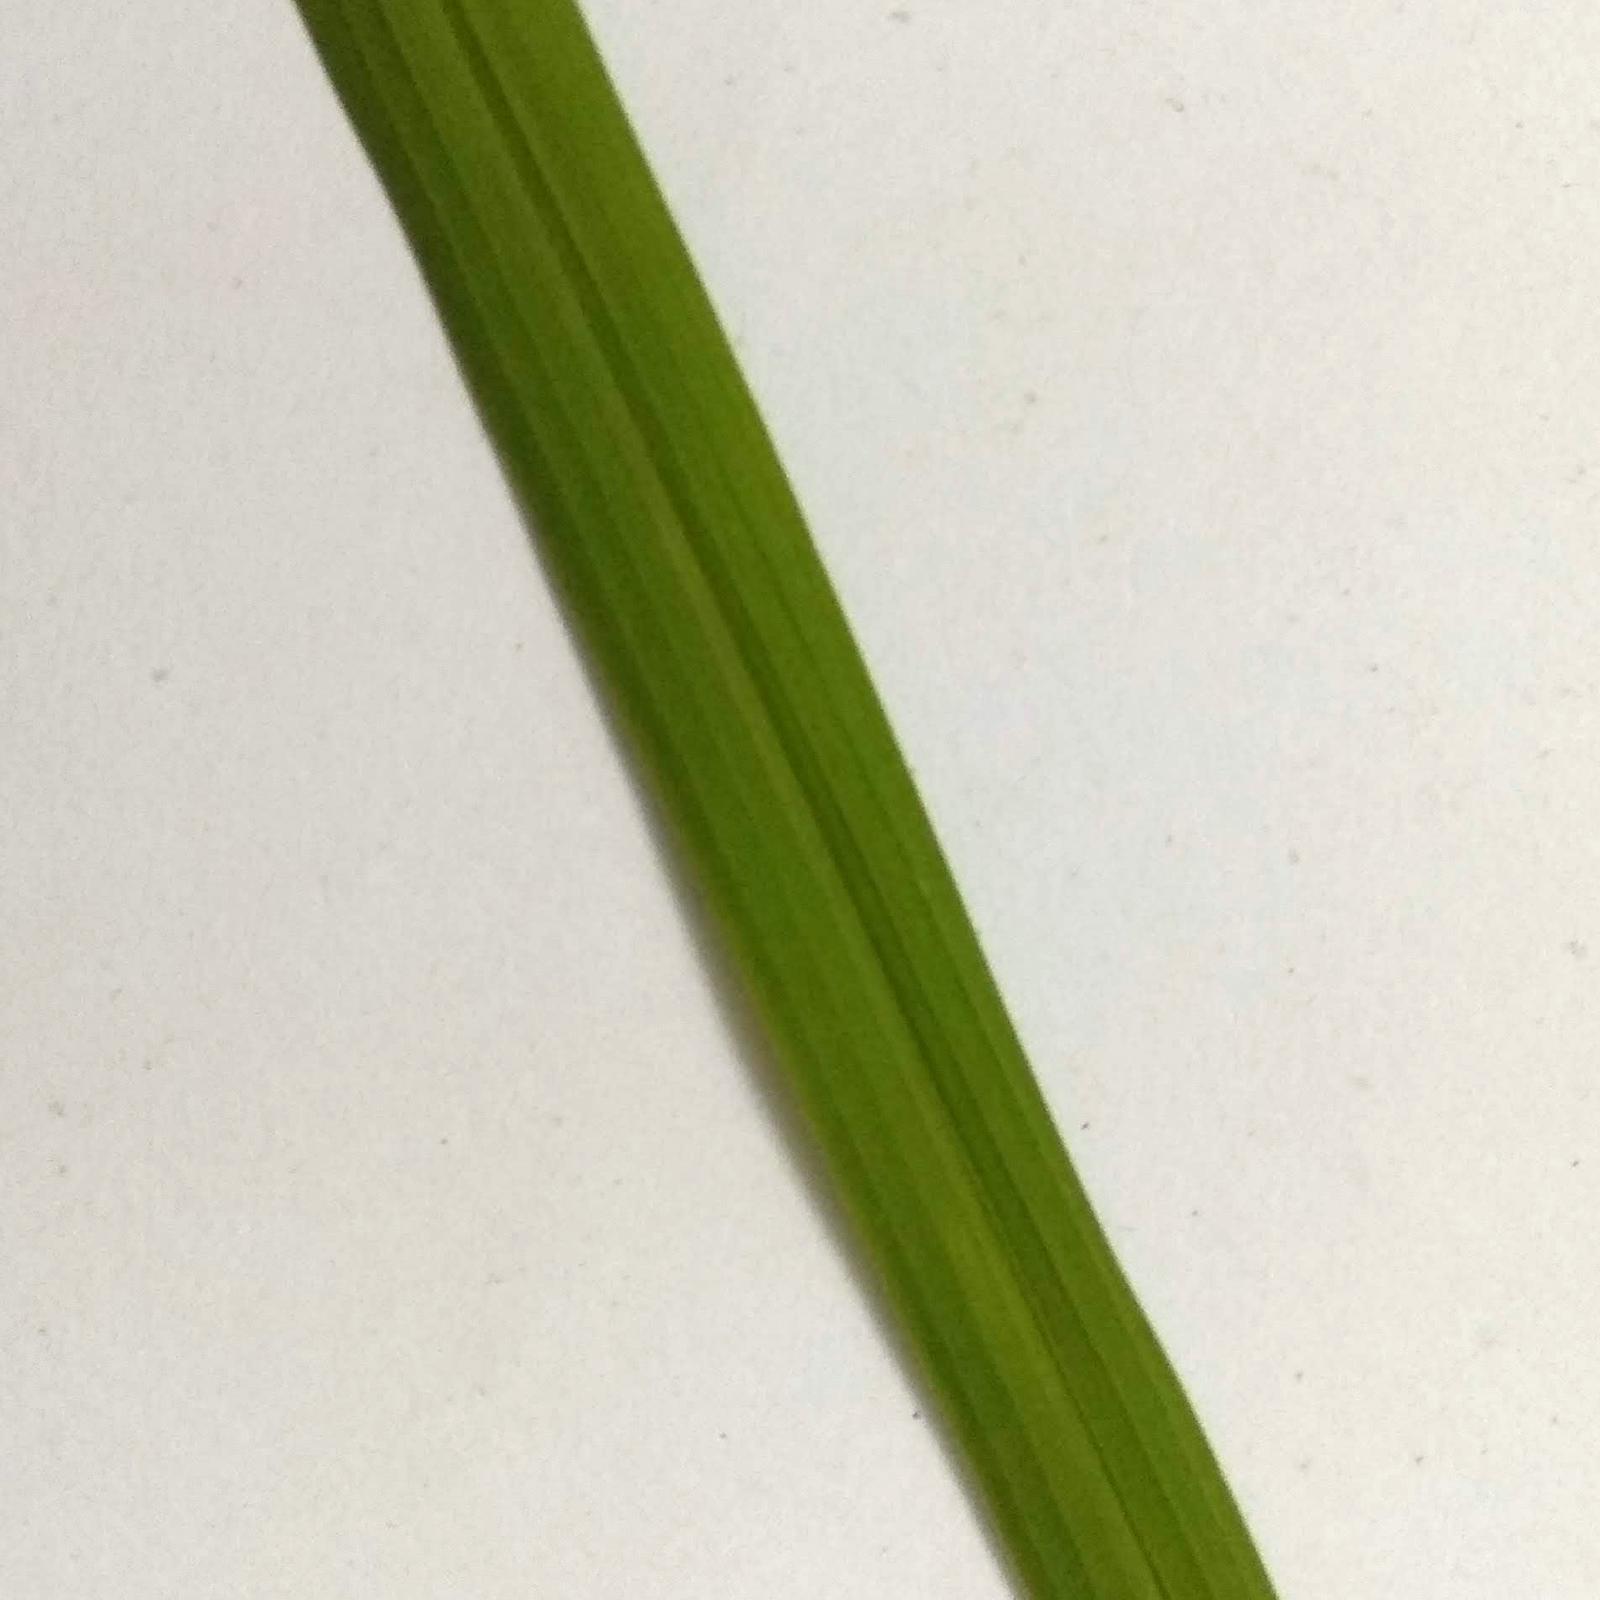
Nhãn: Healthy